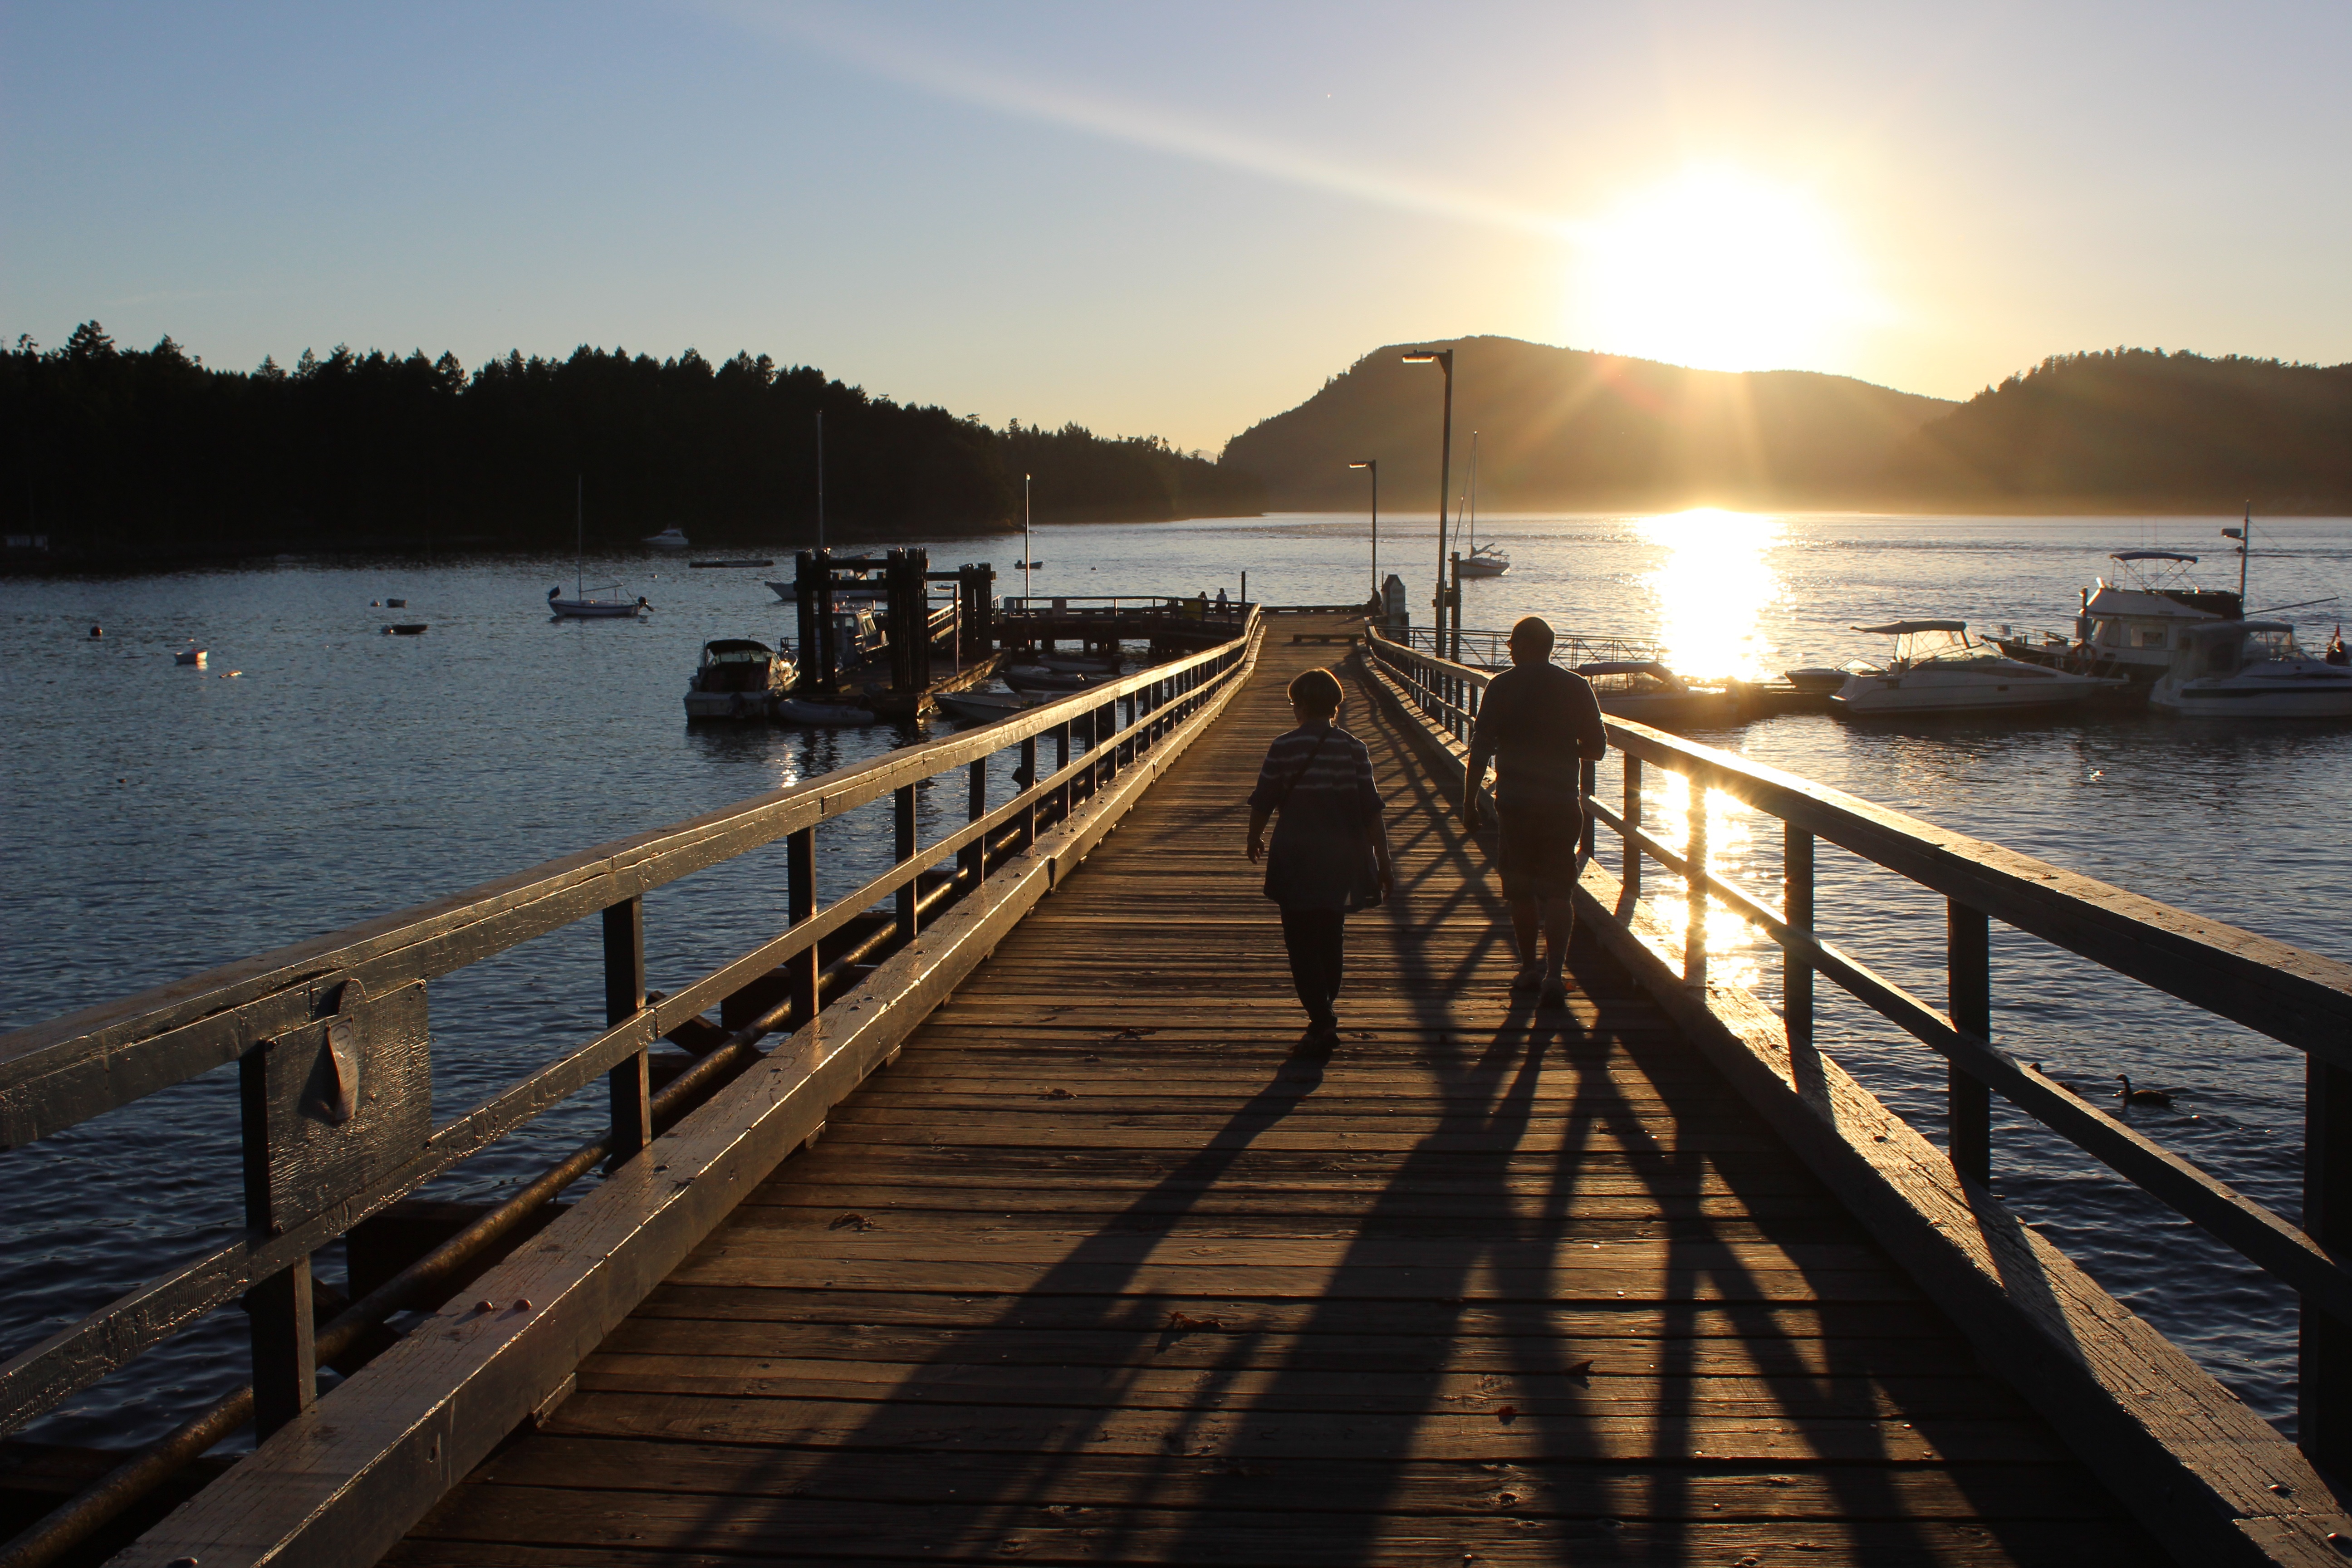
sea, coast, water, dock, sunrise, sunset, sunlight, morning, lake, dawn, pier, river, vacation, dusk, evening, spring, reflection, vehicle, bay, island